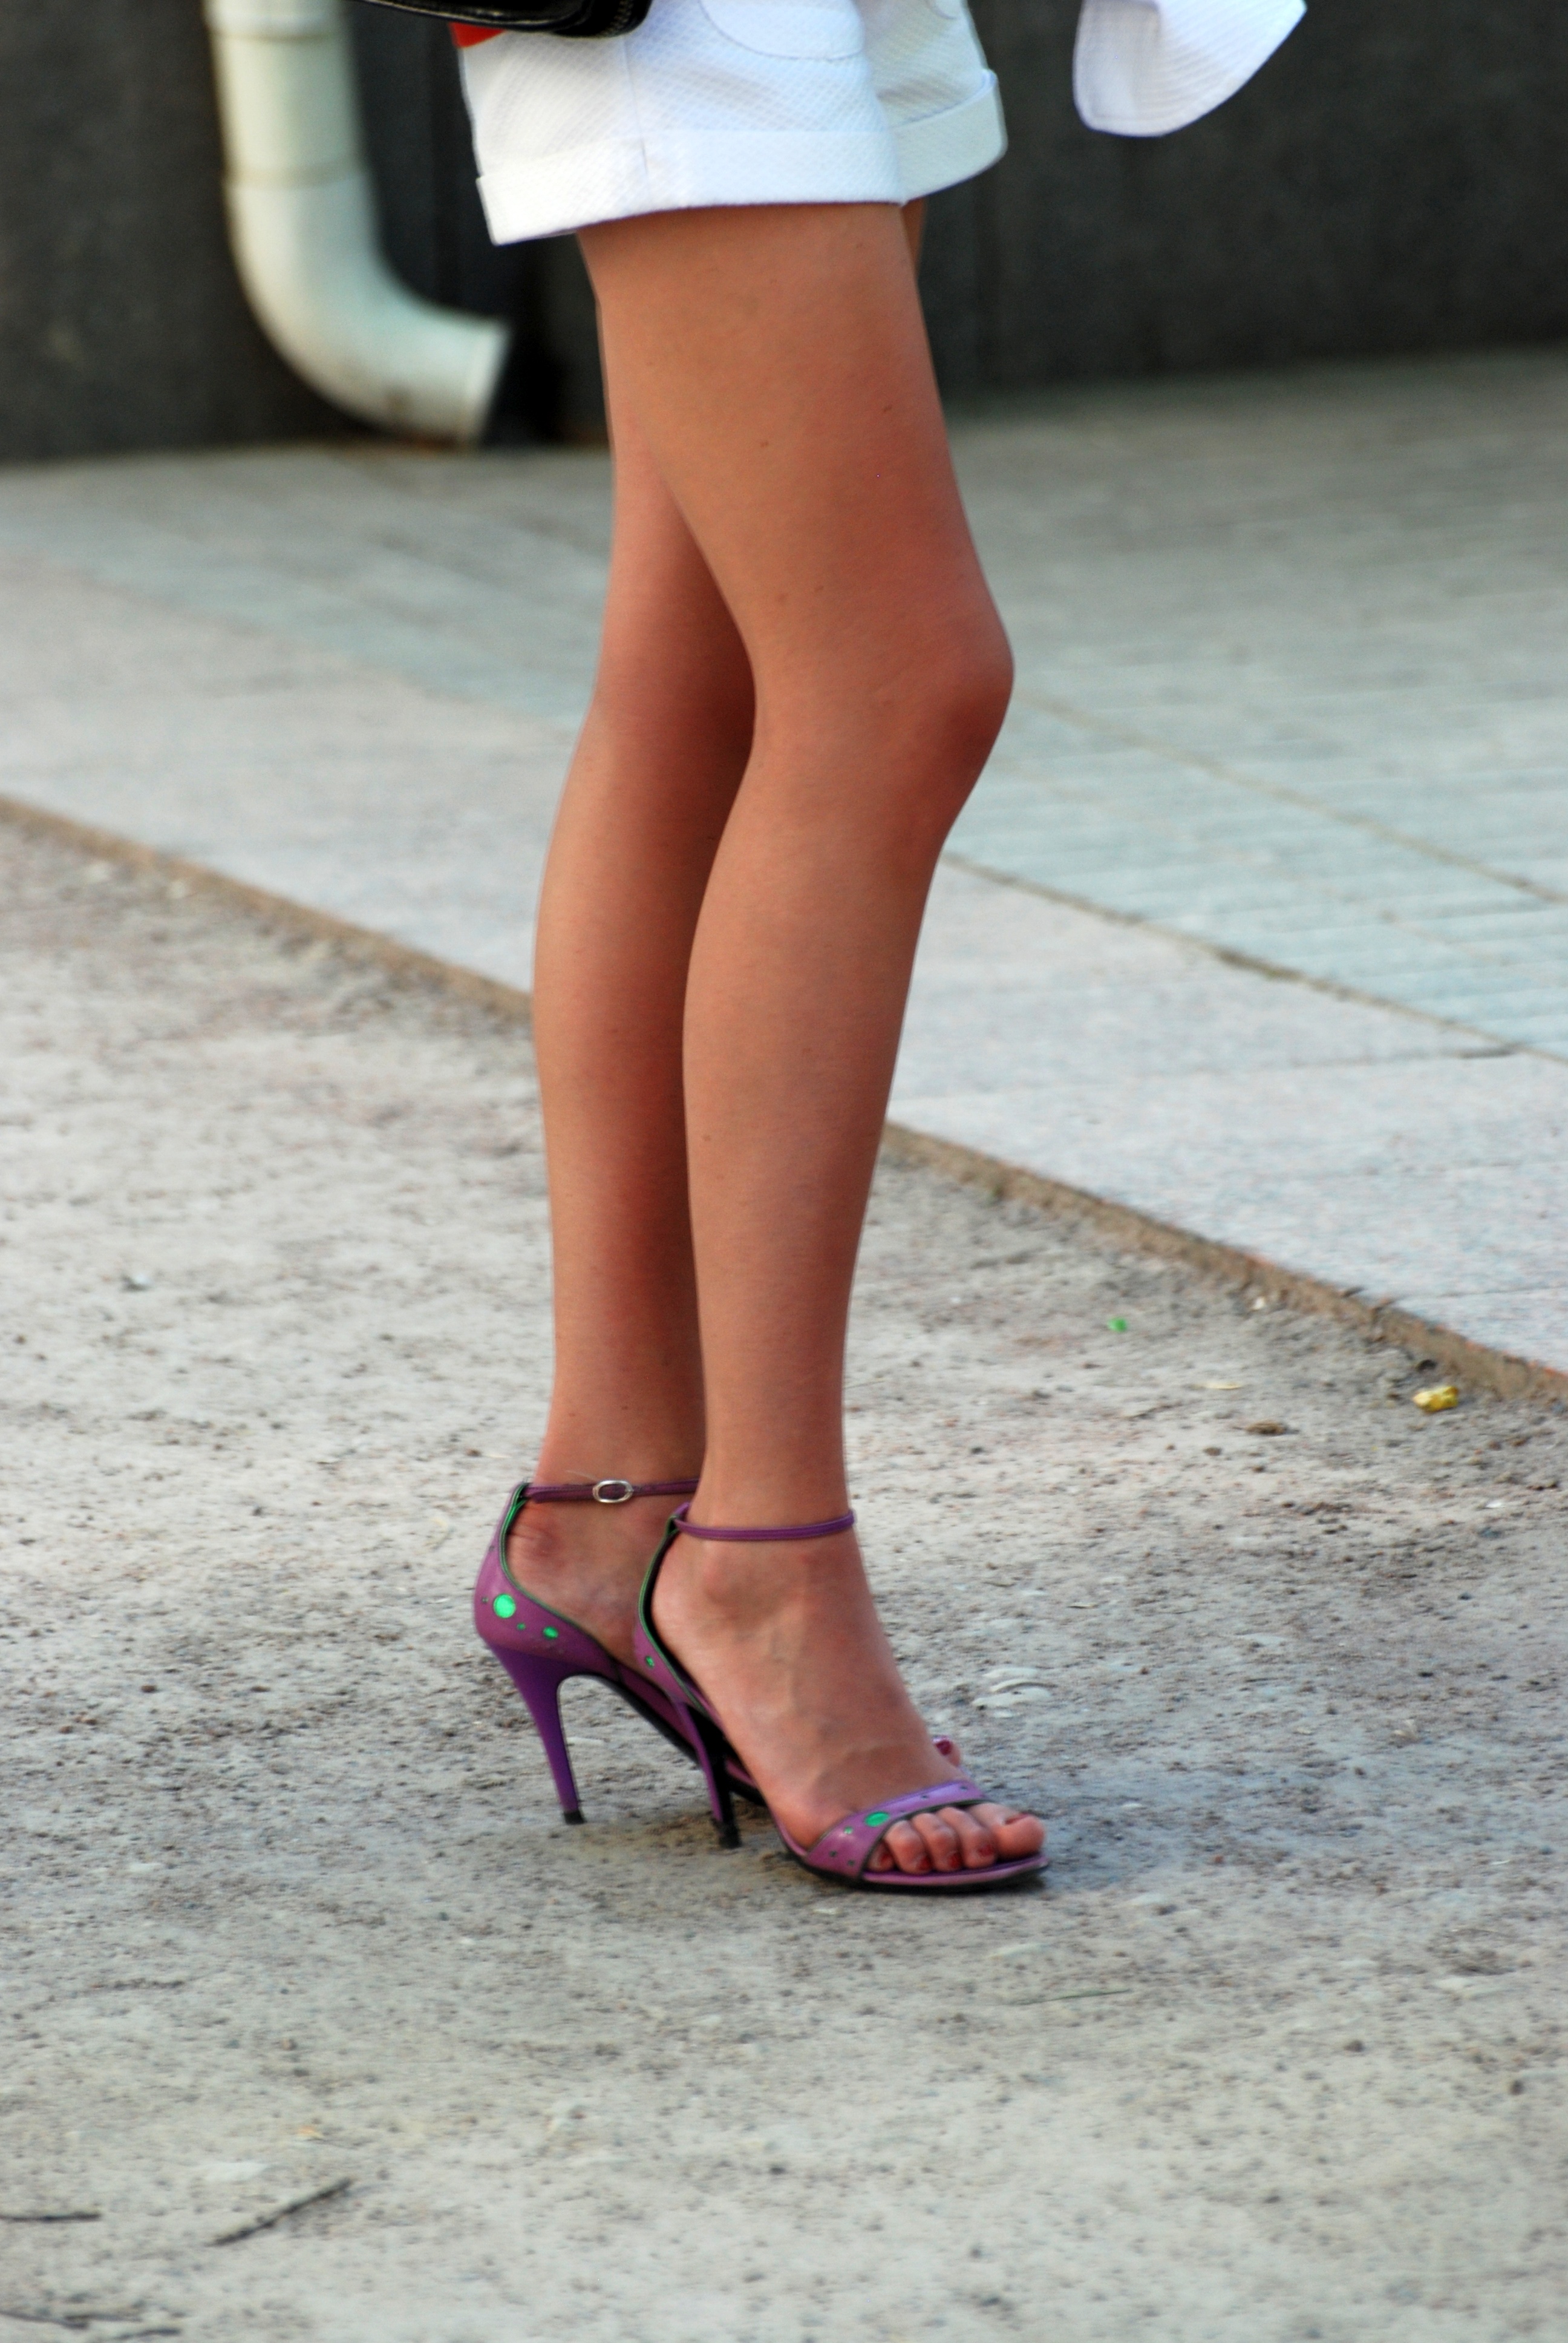
shoe, people, girl, woman, street, leg, spring, foot, fashion, nikon, clothing, lady, human body, candid, girls, women, sneakers, thigh, footwear, moscow, nikkor, russia, d80, 70300mm, moskau, nikond80, moscou, 70300mmf4556gvr, high heeled footwear